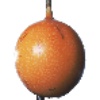
Label: Granadilla 1